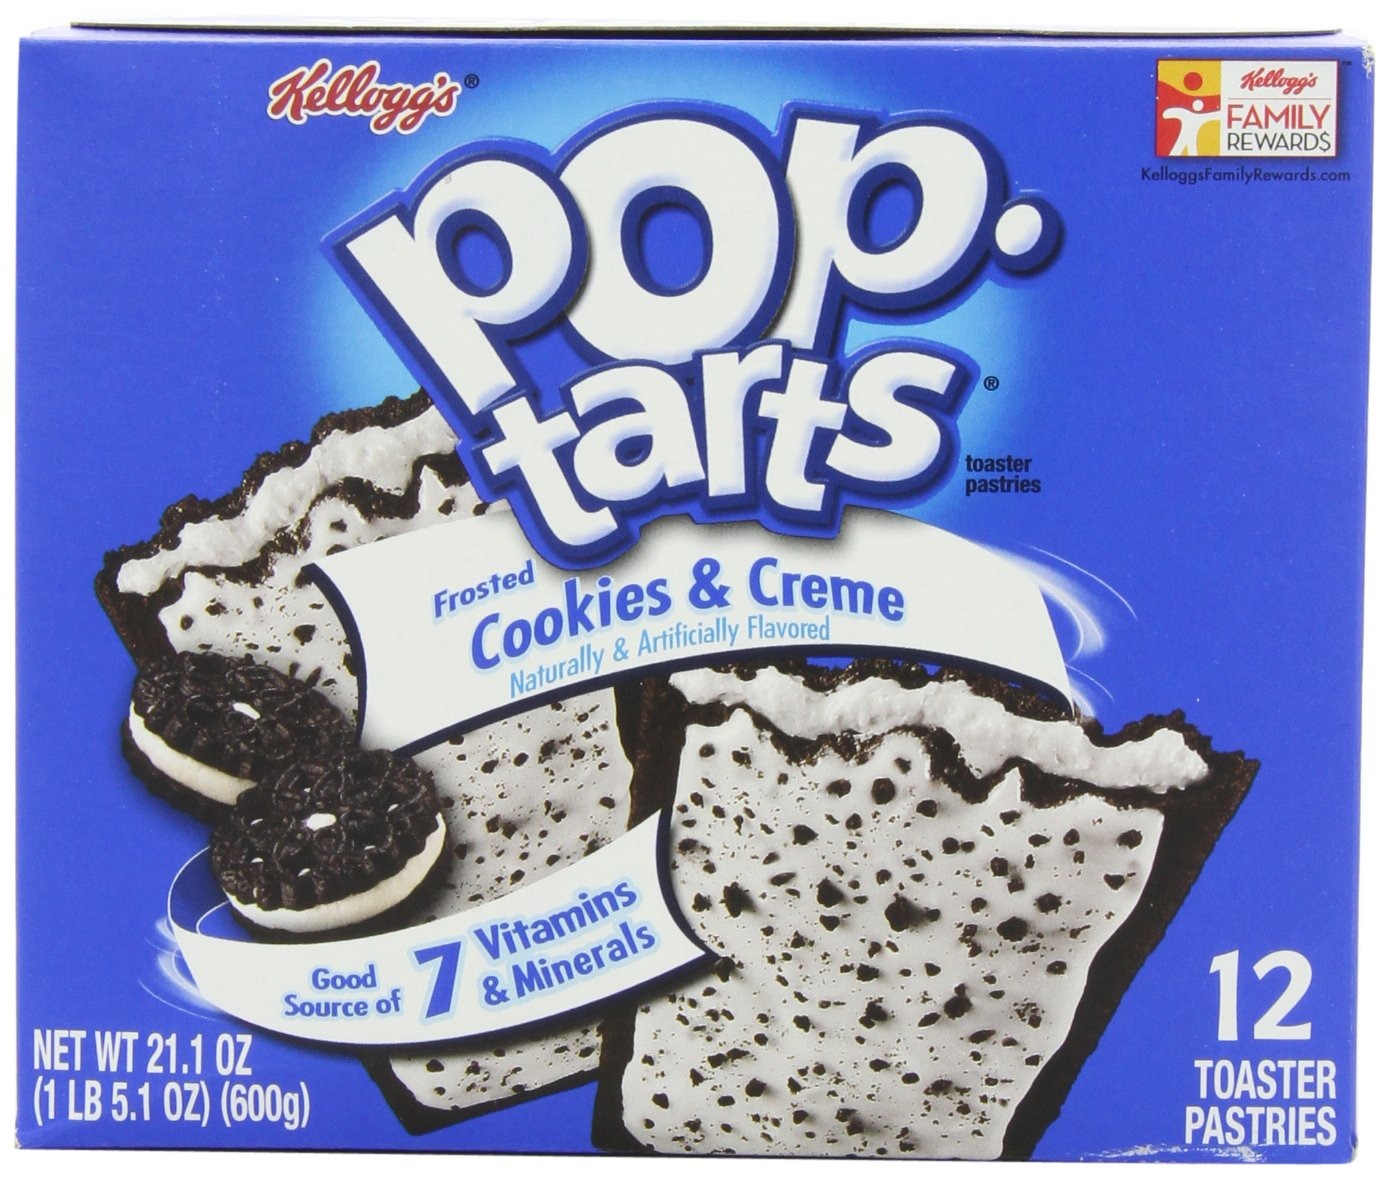
Item Name: Pop-Tarts Frosted Cookies & Cream, 21.1 Ounce (Pack of 6)
Bullet Point 1: Whether toasted or enjoyed right from the pack, Kellogg's Pop-Tarts make mornings and snack time fun.
Bullet Point 2: These tasty tarts pack delicious cookies and crème flavor into every bite of filling, frosting, and crust.
Bullet Point 3: Wrapped in convenient two-tart packs, Pop-Tarts are an easy pick for a quick lunchtime recharge or snack on-the-go.
Bullet Point 4: This package includes a six-pack of boxes of Kellogg's Frosted Cookies & Crème Pop-Tarts containing 12 tarts each (72 total).
Value: 126.6
Unit: ounce

Price: 5.32